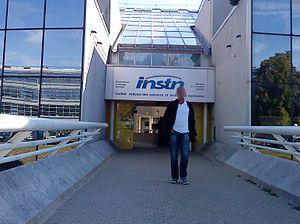
L'entrée principale de l'INSTN